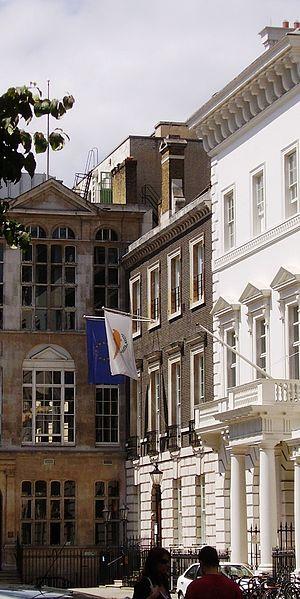
Ceci est une liste des représentations diplomatiques de Chypre.